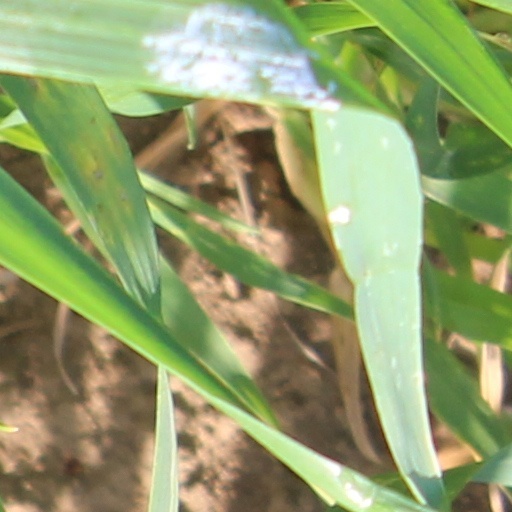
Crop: wheat